William Mann Irvine

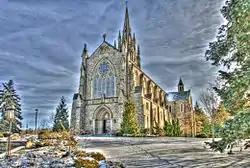
Irvine Memorial Chapel

Irvine contemplated becoming a pastor but was persuaded to enter teaching after completing his own formal education. He joined the faculty of Franklin & Marshall College as a professor of social science in 1892. In addition to teaching, Irvine helped establish the school's football program. He served as both the team's head coach and as a player and team captain.